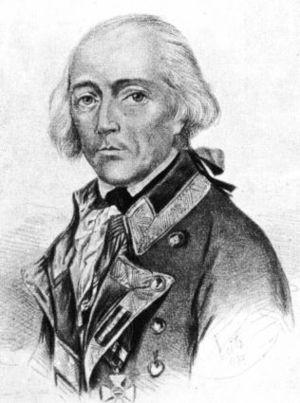
Franz von Lauer, né le 11 mai 1736 et mort le 11 septembre 1803 à Krems an der Donau en Autriche, est un général de l'armée autrichienne au service de la monarchie des Habsbourg. Il commença sa carrière en tant qu'officier du génie et la termina à un haut niveau de responsabilité. Après avoir participé à la guerre de Sept Ans, il obtint successivement tous les grades jusqu'à celui de colonel au début des années 1780 et servit ensuite durant la guerre contre l'Empire ottoman, notamment au siège de Belgrade.